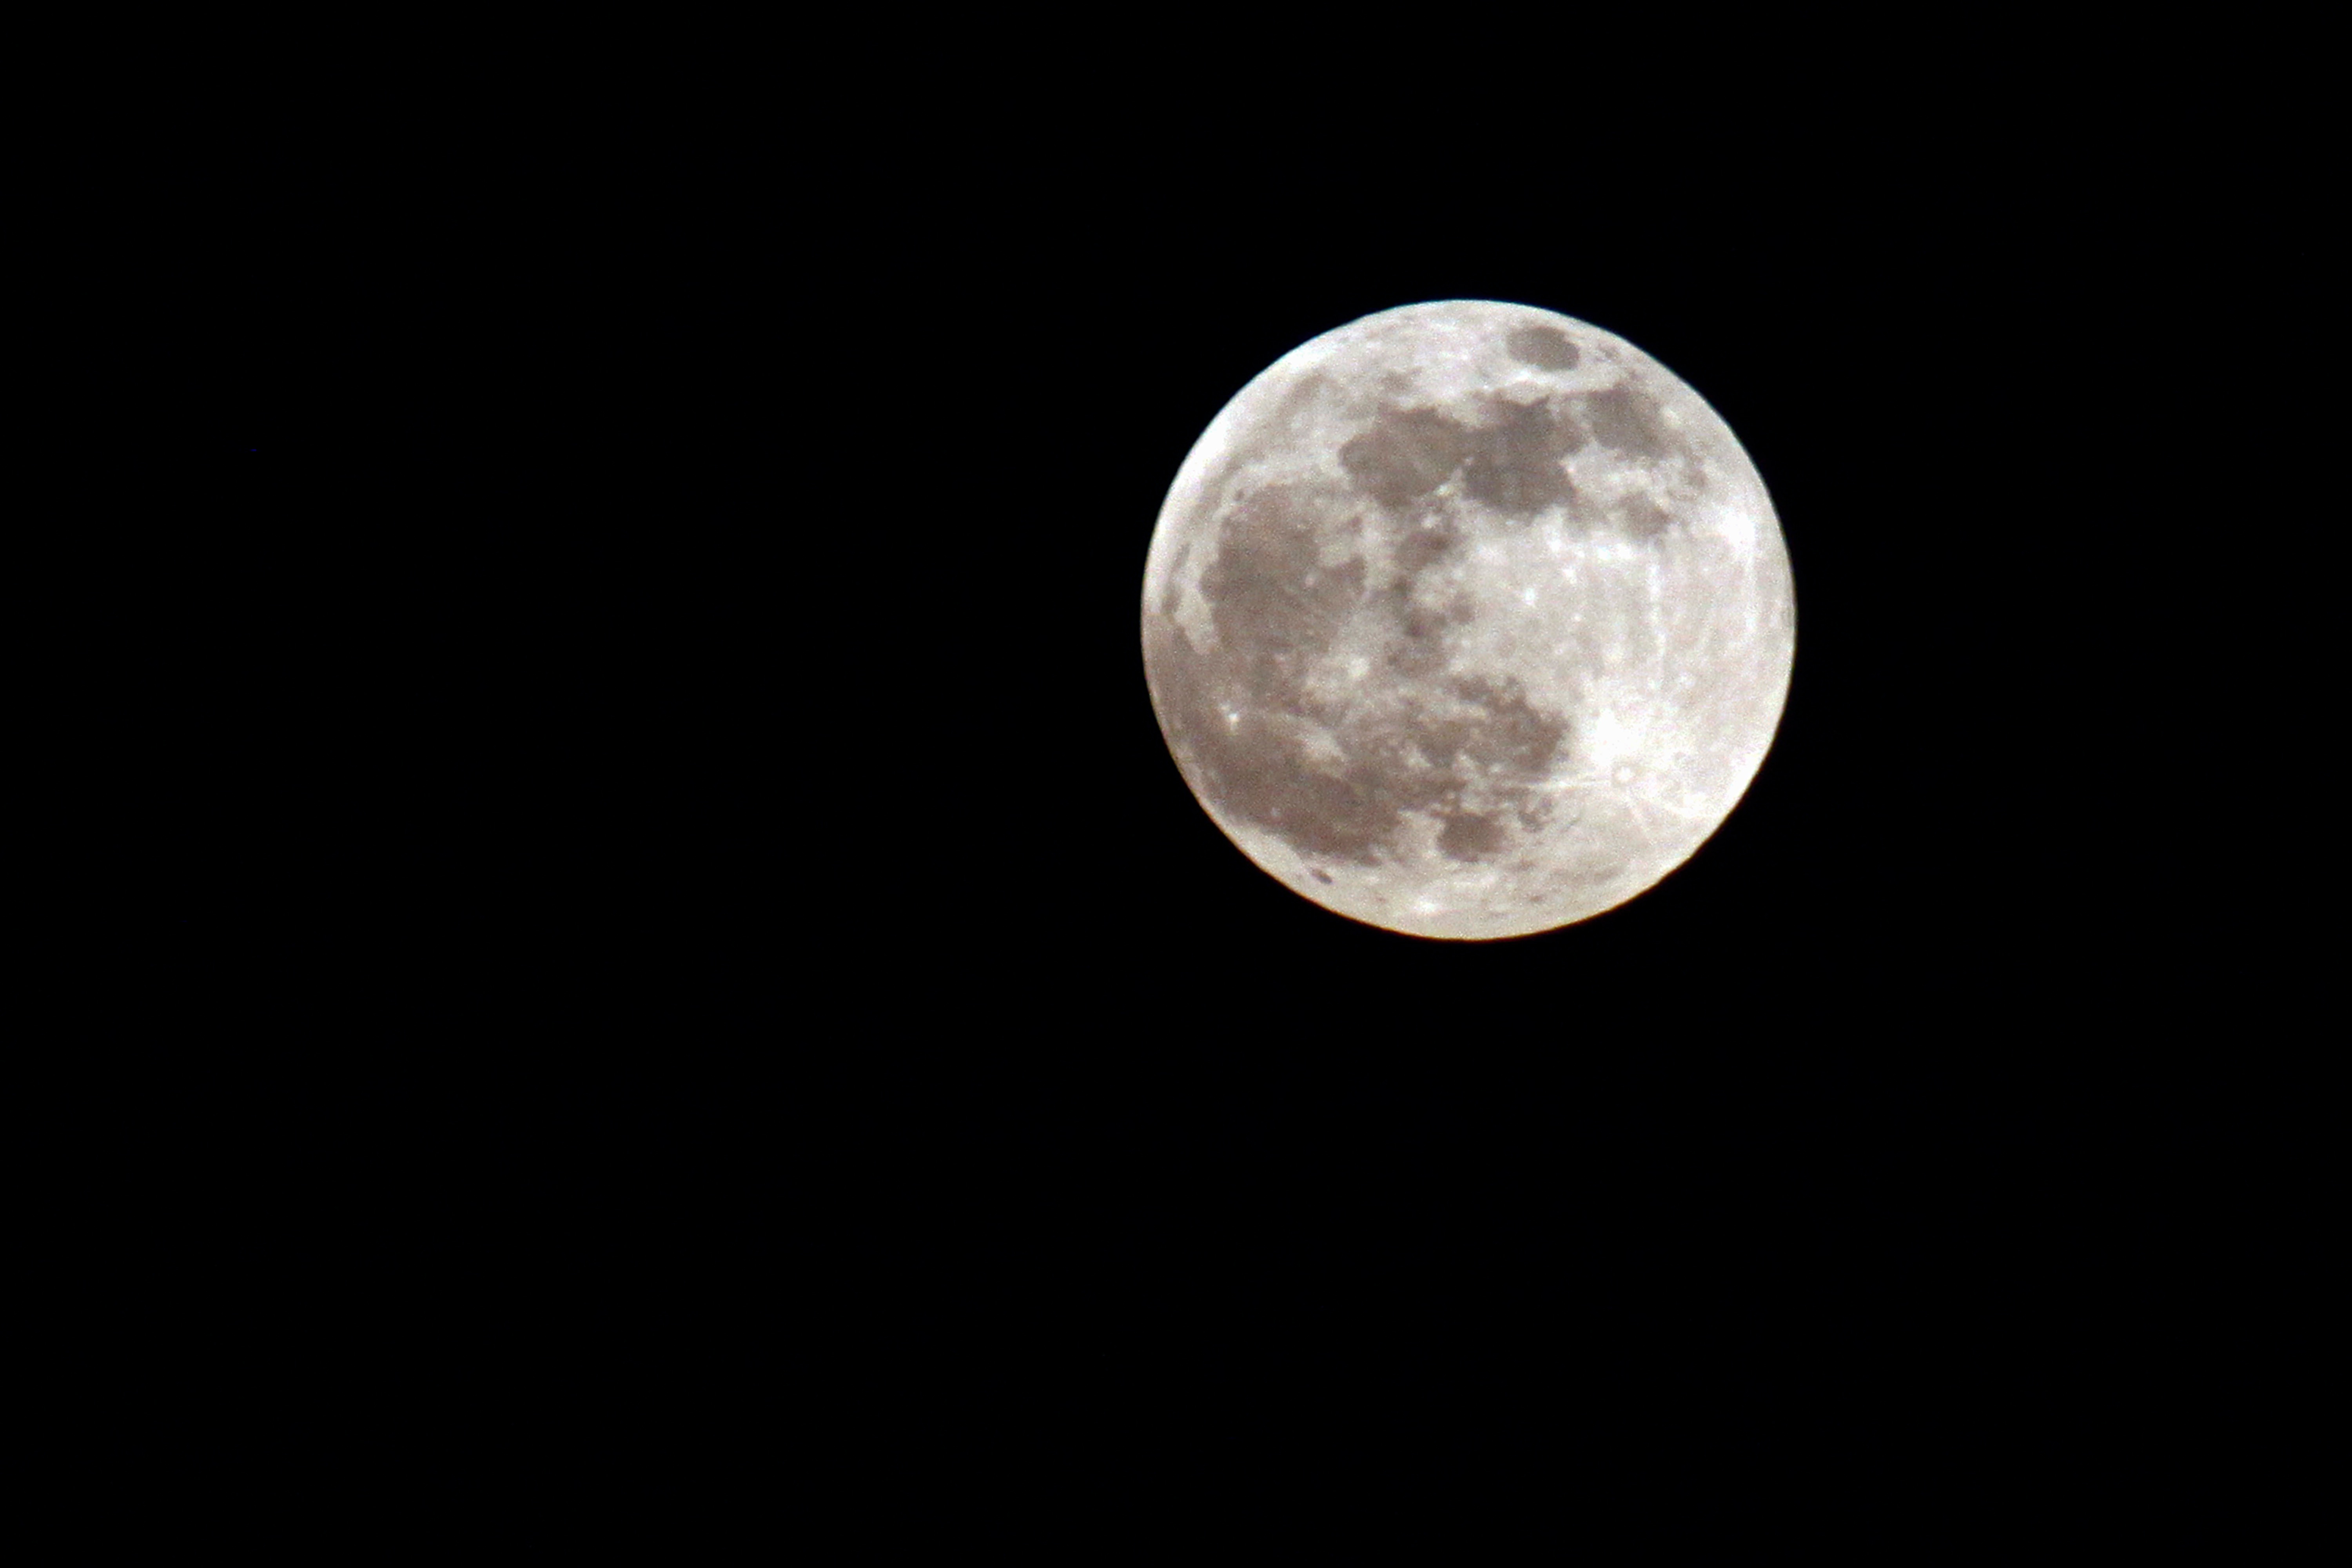
black and white, atmosphere, moon, full moon, circle, astronomical object, celestial event